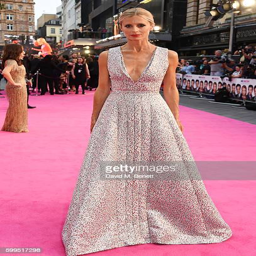
actor attends the world premiere